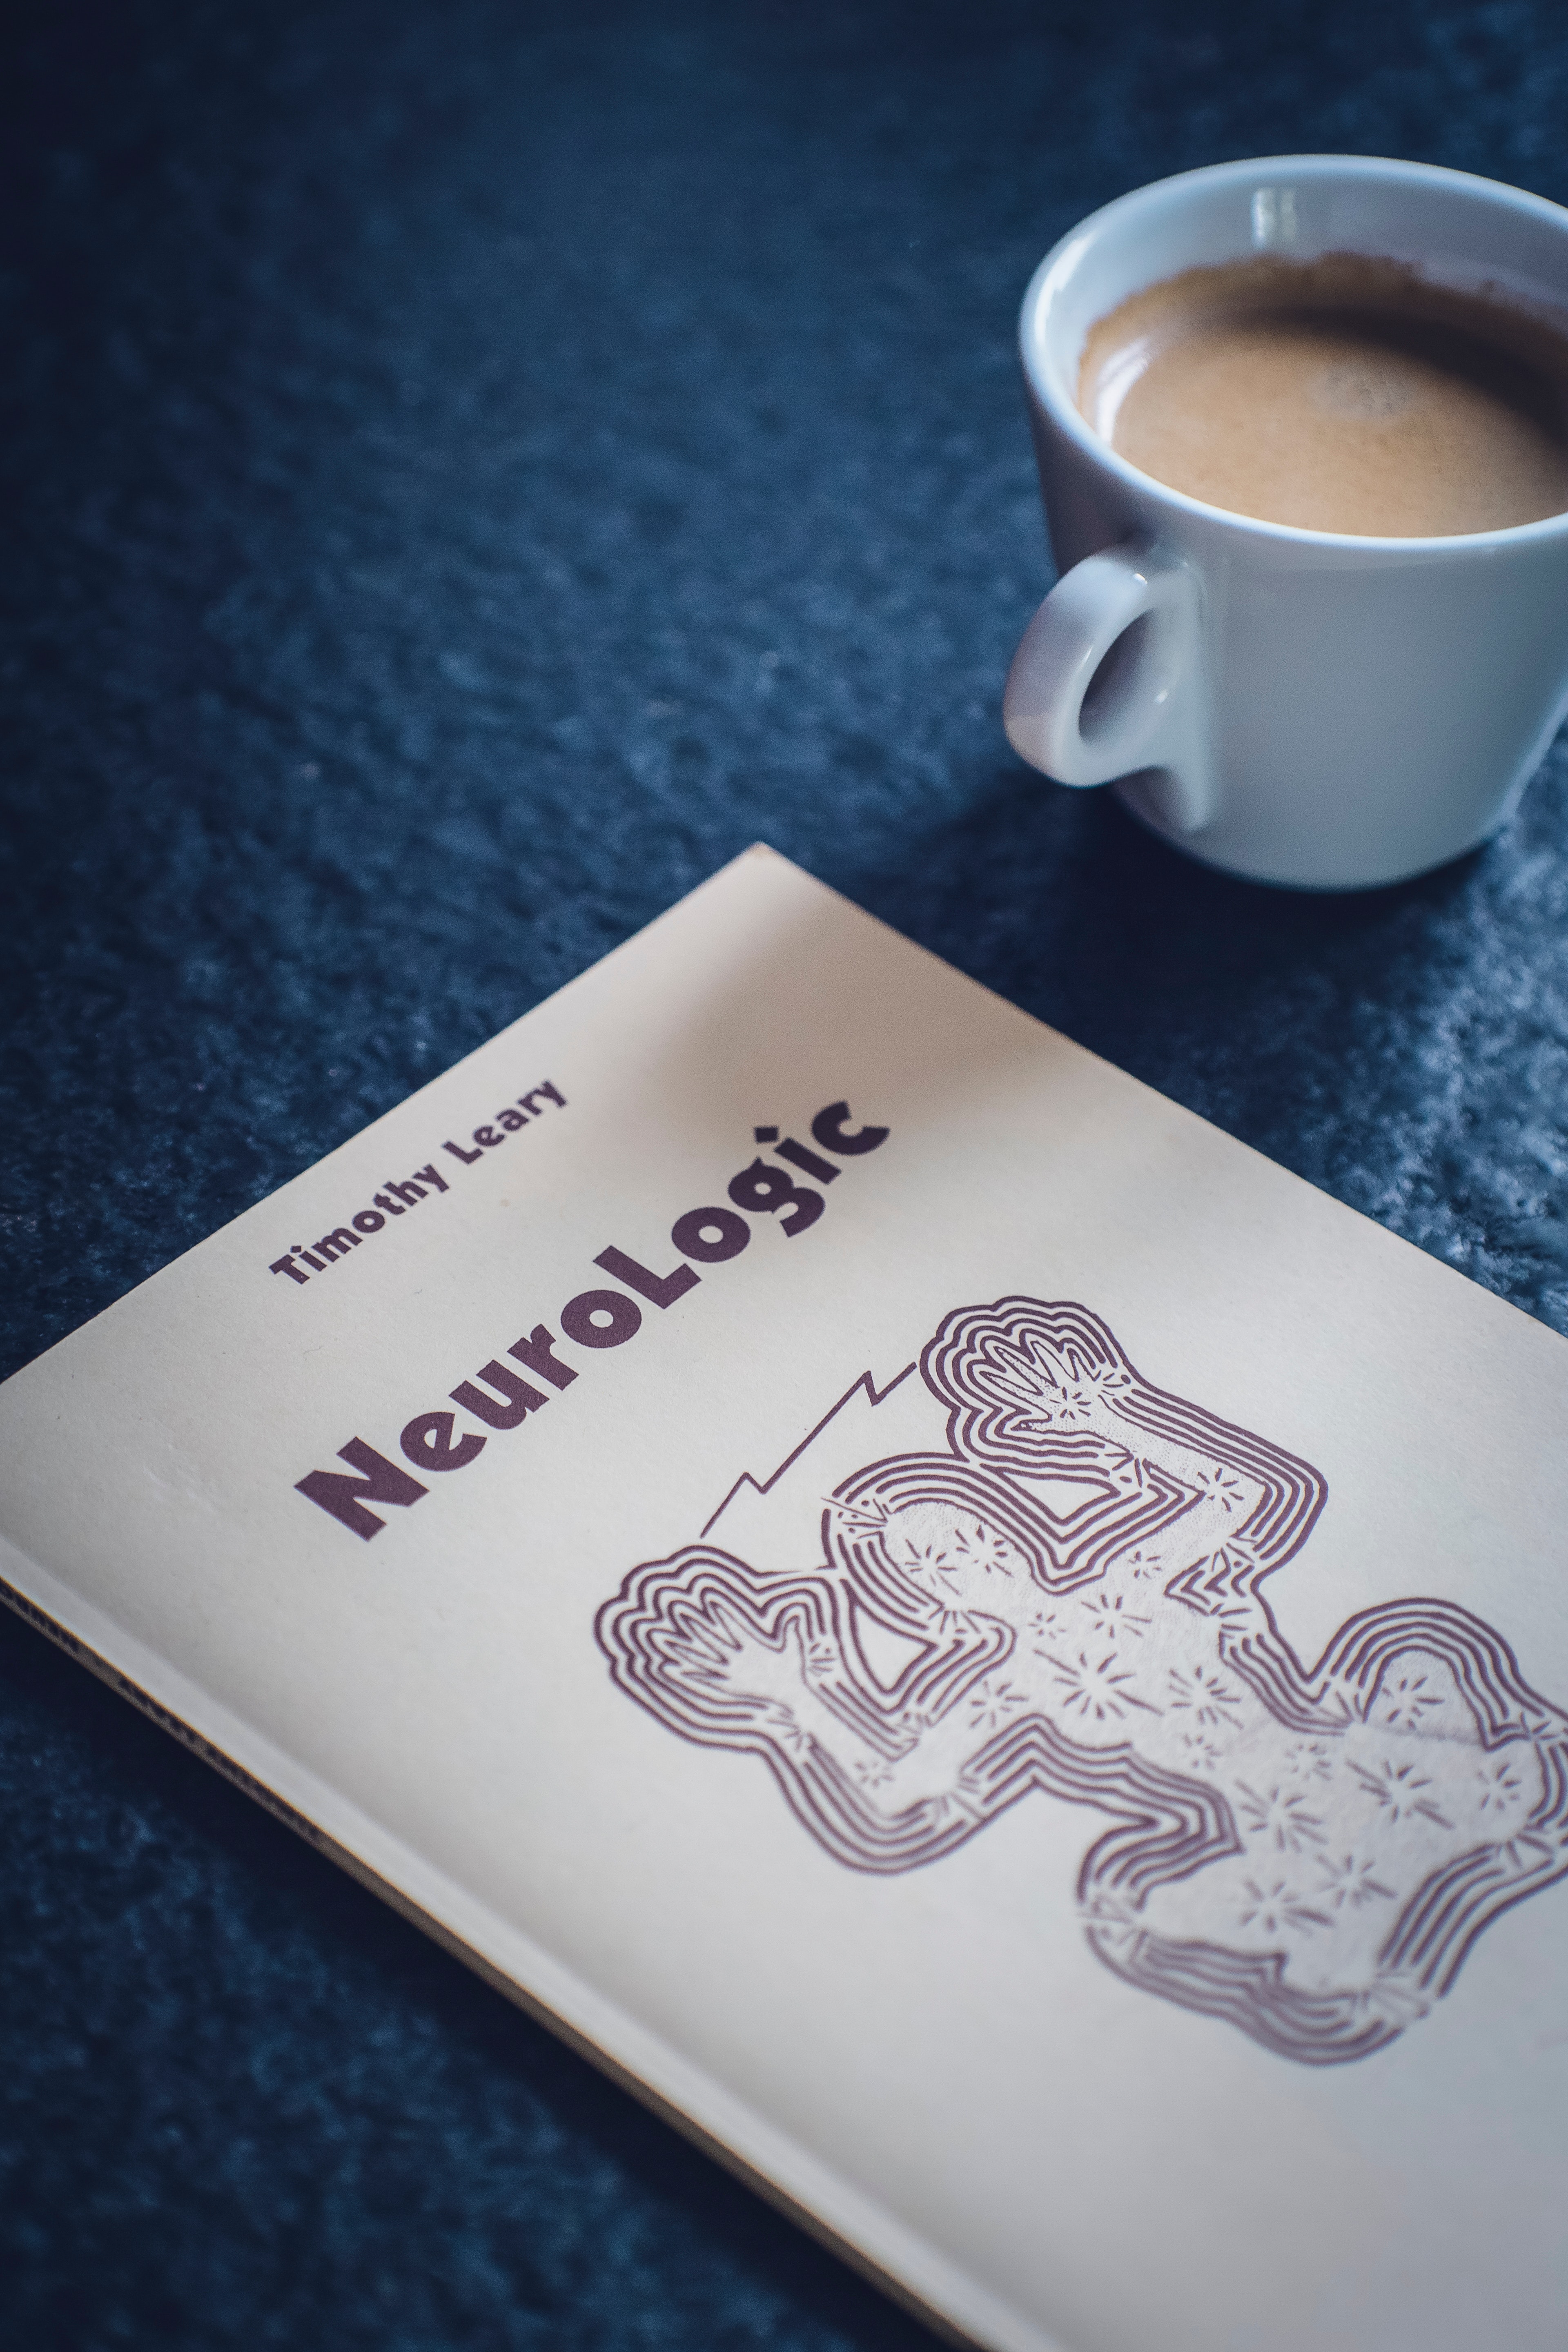
cup, coffee cup, text, drinkware, font, tableware, mug, illustration, coffee, brand, caffeine, serveware, white coffee